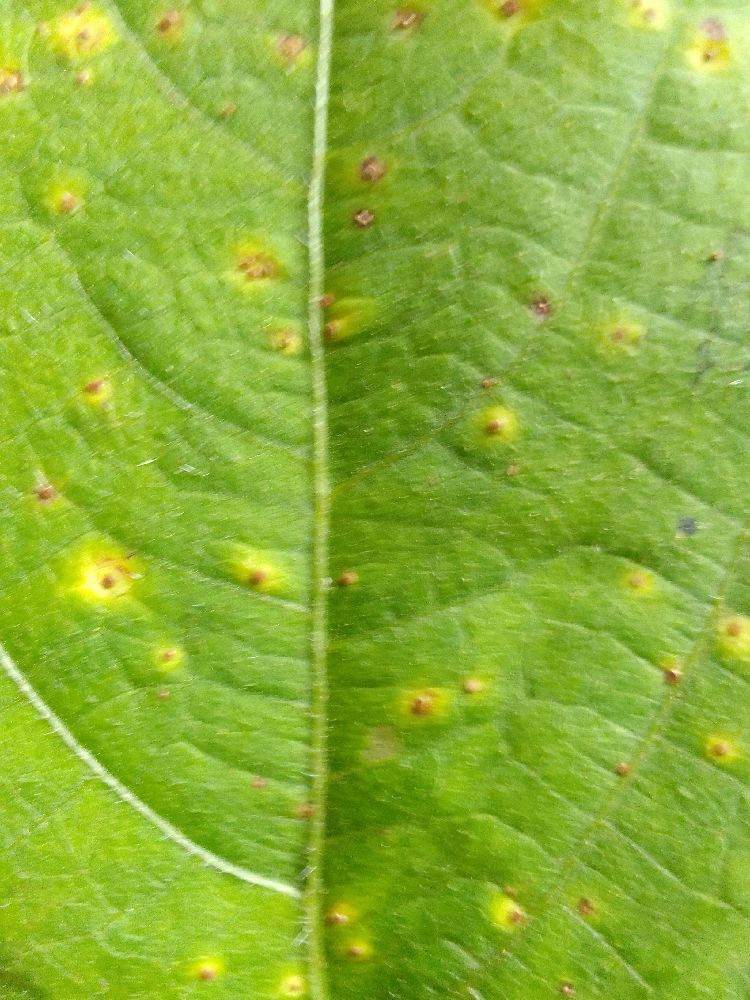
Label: rust